Agrinio

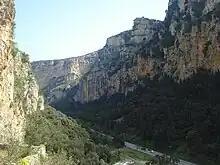
The gorge of Kleisoura.

The extended municipality of Agrinio was formed during the 2011 local government reform by the merger of the following 10 former municipalities, that became municipal units: